TGV Duplex

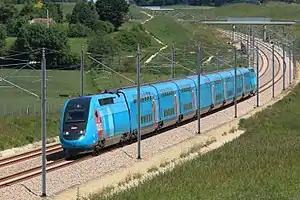
Dasye trainset operated by Ouigo

The Réseau Duplex was part of the TGV POS project, a unique extension of the TGV Duplex order. For the POS project, Alstom delivered to SNCF 38 new tri-current power cars and 19 sets of double-deck Duplex passenger carriages in 2006. The new tri-current power cars were paired with the 19 sets of older single-level passenger carriages from TGV Réseau trainsets, while the new double-deck Duplex passenger carriages were paired with the 38 older dual-current power cars, creating the 19 Réseau Duplex trainsets.